A Midsummer Night's Dream (1935 film)

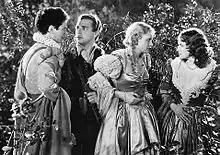
Left to right: Ross Alexander, Dick Powell, Jean Muir and Olivia de Havilland

At the time of production, legendary avante garde stage director Max Reinhardt had just arrived in the United States as a refugee from the imminent Nazi takeover of Austria. His arrival in America followed a long and distinguished career, "inspired by the example of social participation in the ancient Greek and Medieval theatres", of seeking "to bridge the separation between actors and audiences".